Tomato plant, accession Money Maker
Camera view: tilt-top (135 deg); turntable rotation: 240 degrees
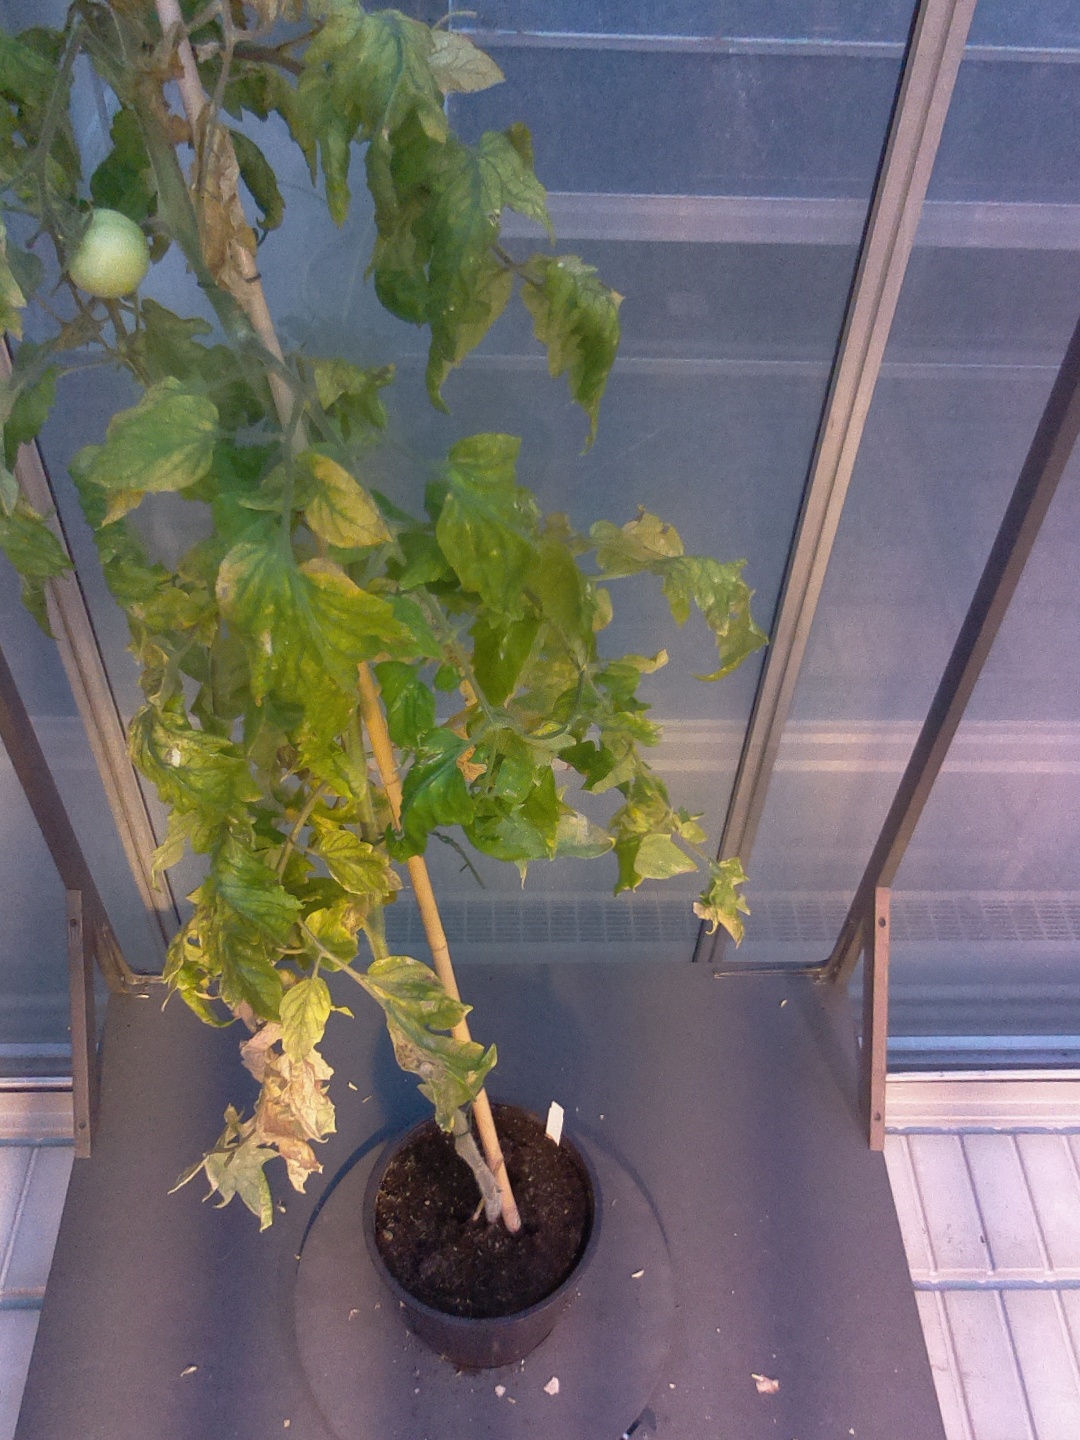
BBCH growth stage 79: 90% -100% of final fruit size